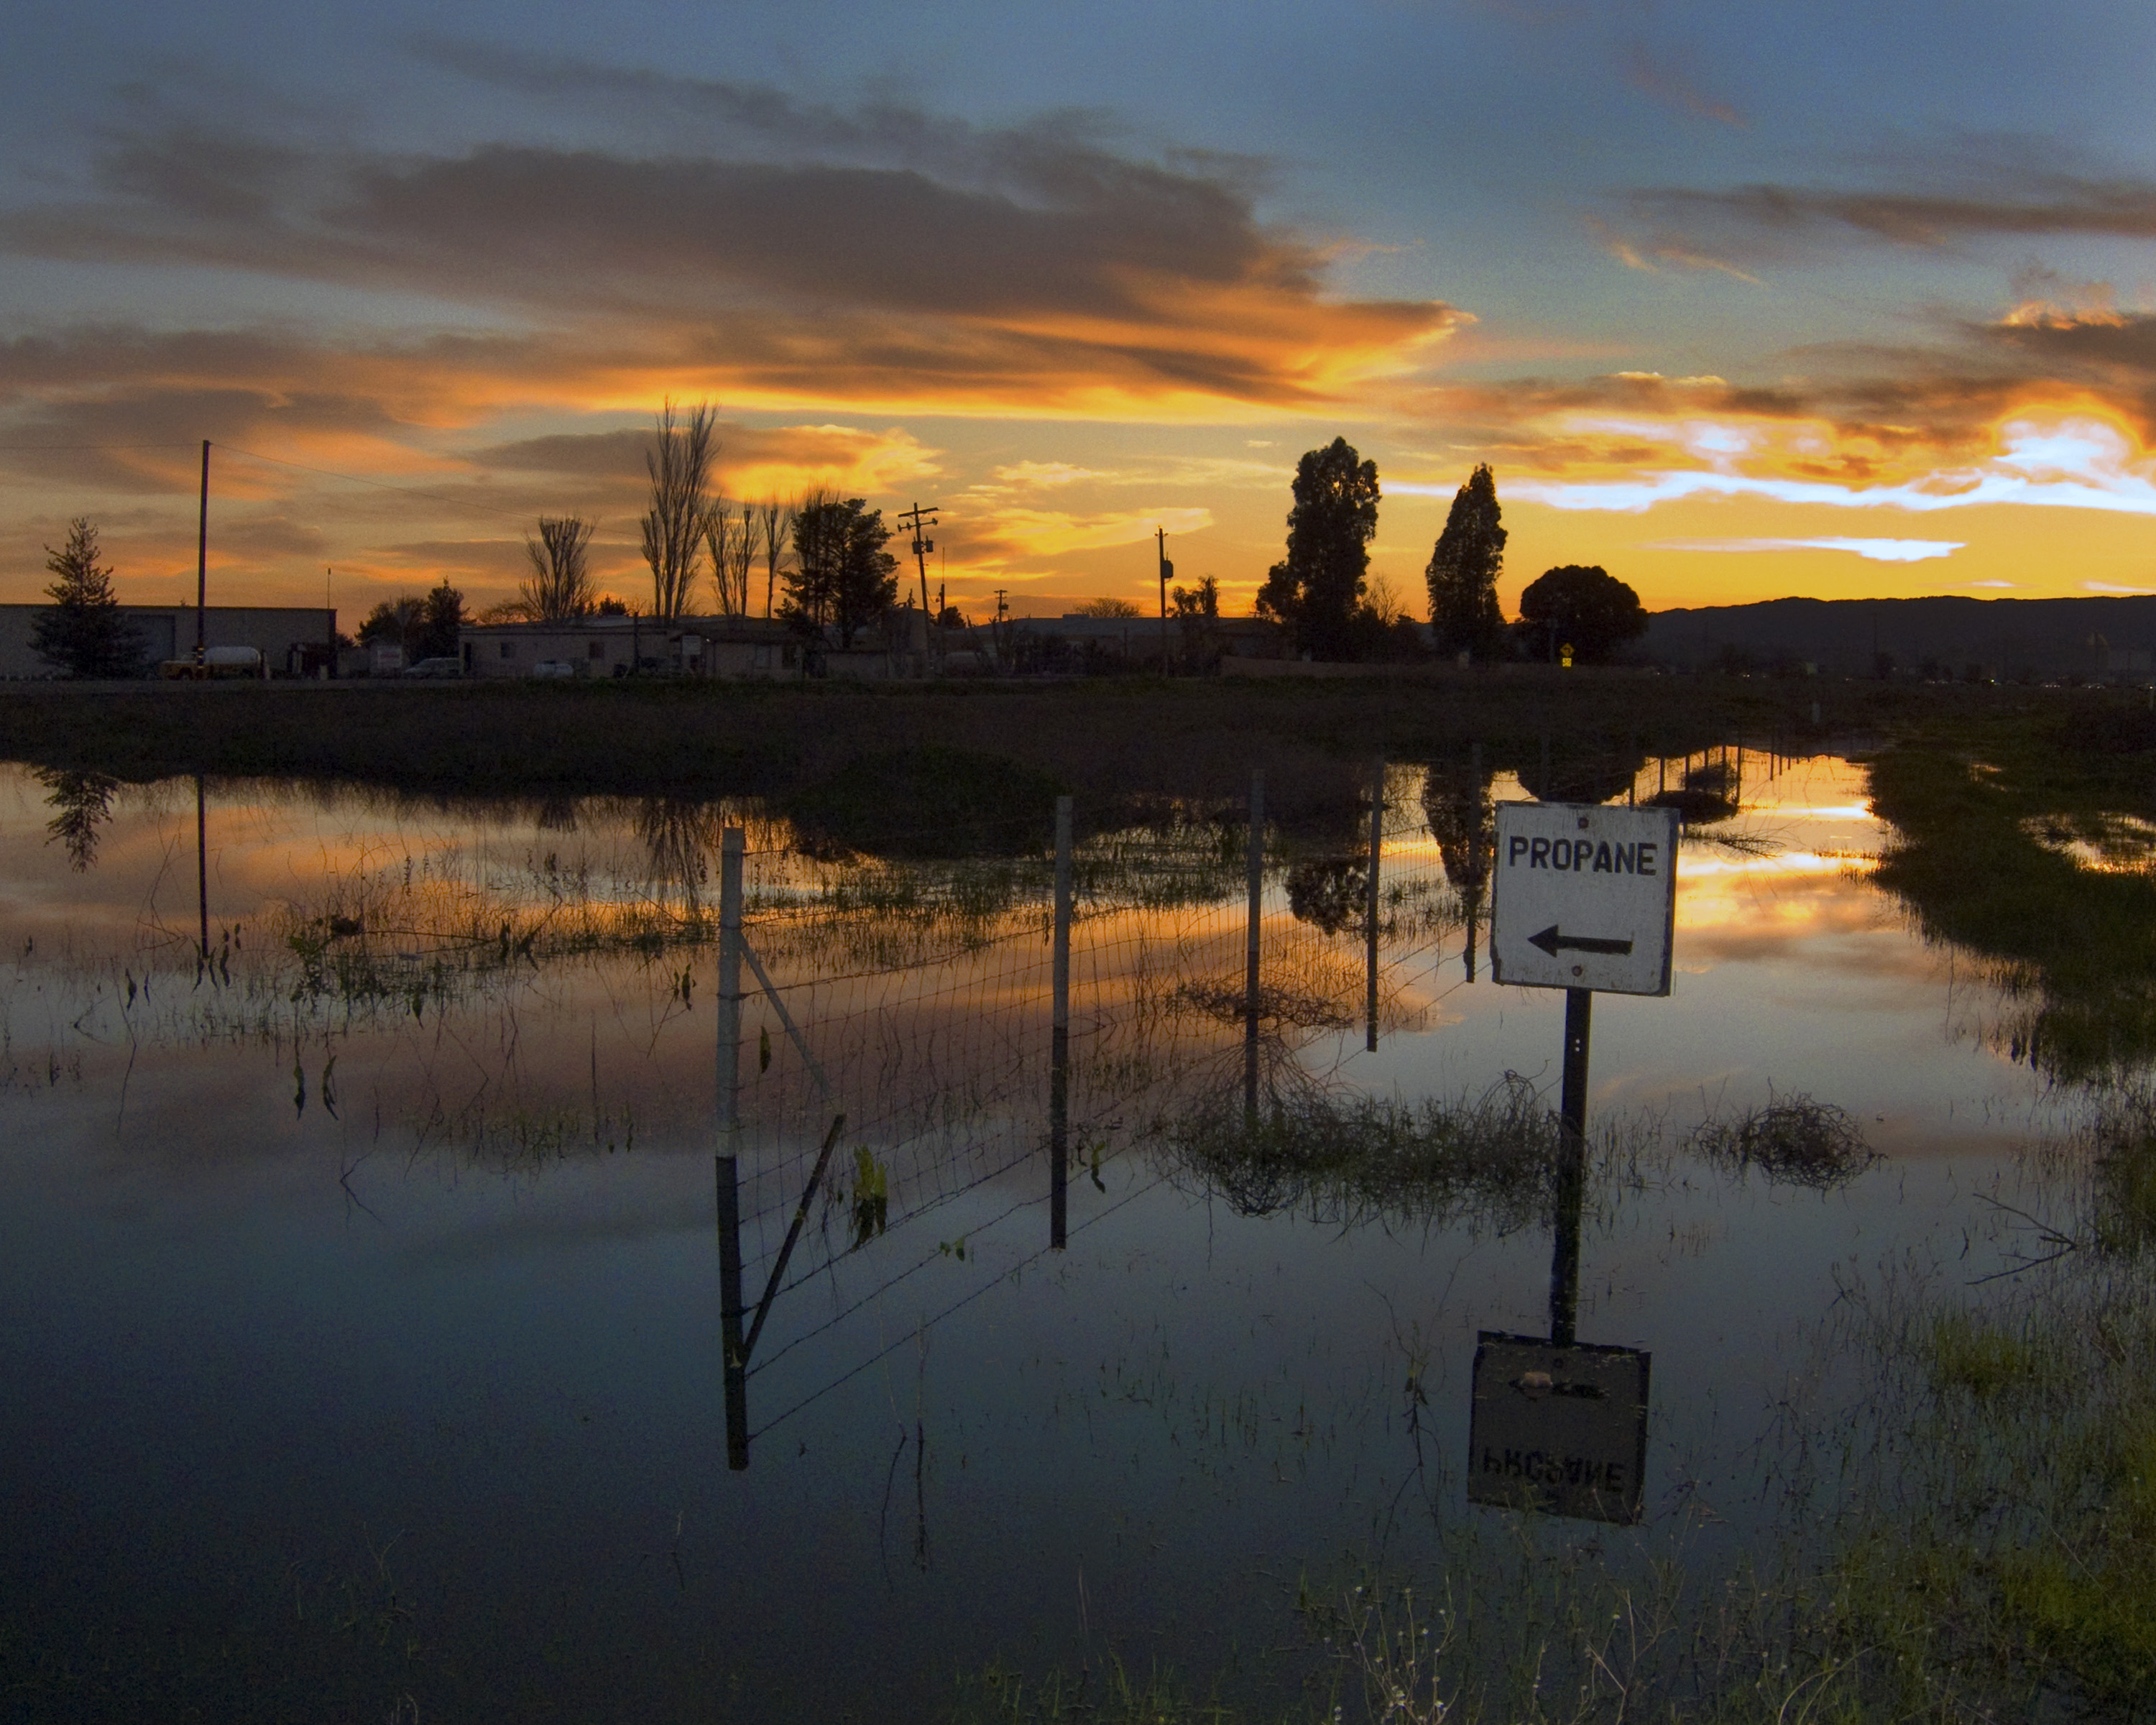
sea, horizon, winter, cloud, sky, sunrise, sunset, morning, dawn, river, dusk, evening, reflection, solano, propane, centralvalley, afterglow, andpropaneaccessories